Illinois (Sufjan Stevens album)

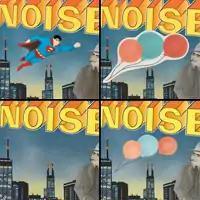
Comparison of the four different versions of the album art. From top, left to right: original artwork, balloon sticker covering Superman, Superman image removed, balloon image added to the artwork itself.

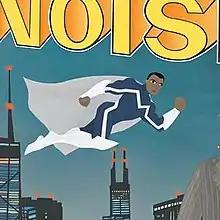
The Blue Marvel edition from 2015.

Divya Srinivasan created the album artwork, depicting a variety of Illinois-related themes, including Abraham and Mary Todd Lincoln, the Sears Tower, and Black Hawk. The album cover reads, "Sufjan Stevens Invites You To: Come On Feel the Illinoise!" as a wordplay on the common mispronunciation of the state's name as "ill-i-NOYZ" and a reference to the Slade song "Cum On Feel the Noize" made famous in the United States by the metal band Quiet Riot. The text on the cover caused some confusion over the actual title of the album—it is officially titled "Illinois", as opposed to "Come on Feel the Illinoise" or "Illinoise". "Paste" listed "Illinois" as having the seventh best album art of the decade 2000–2009. The album also won the PLUG Independent Music Award for Album Art/Packaging of the Year in 2006.